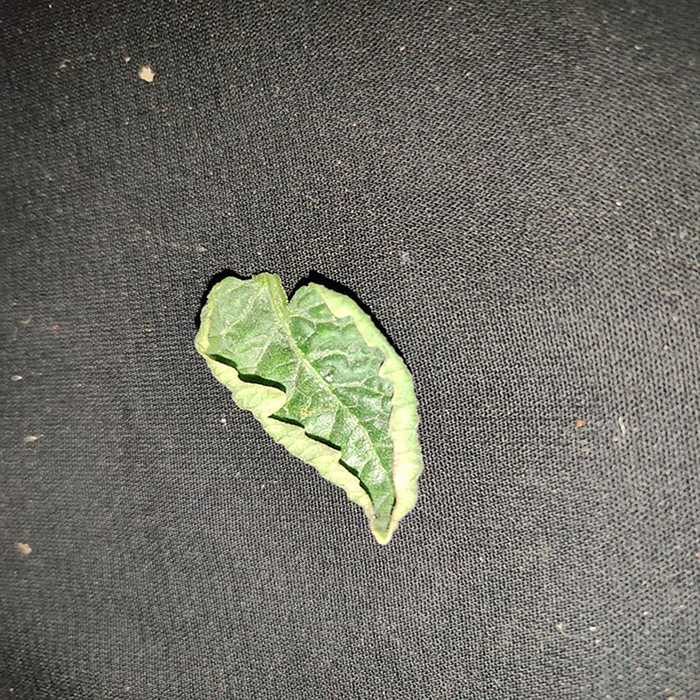
Plant: Tomato
Label: Tomato leaf curl virus